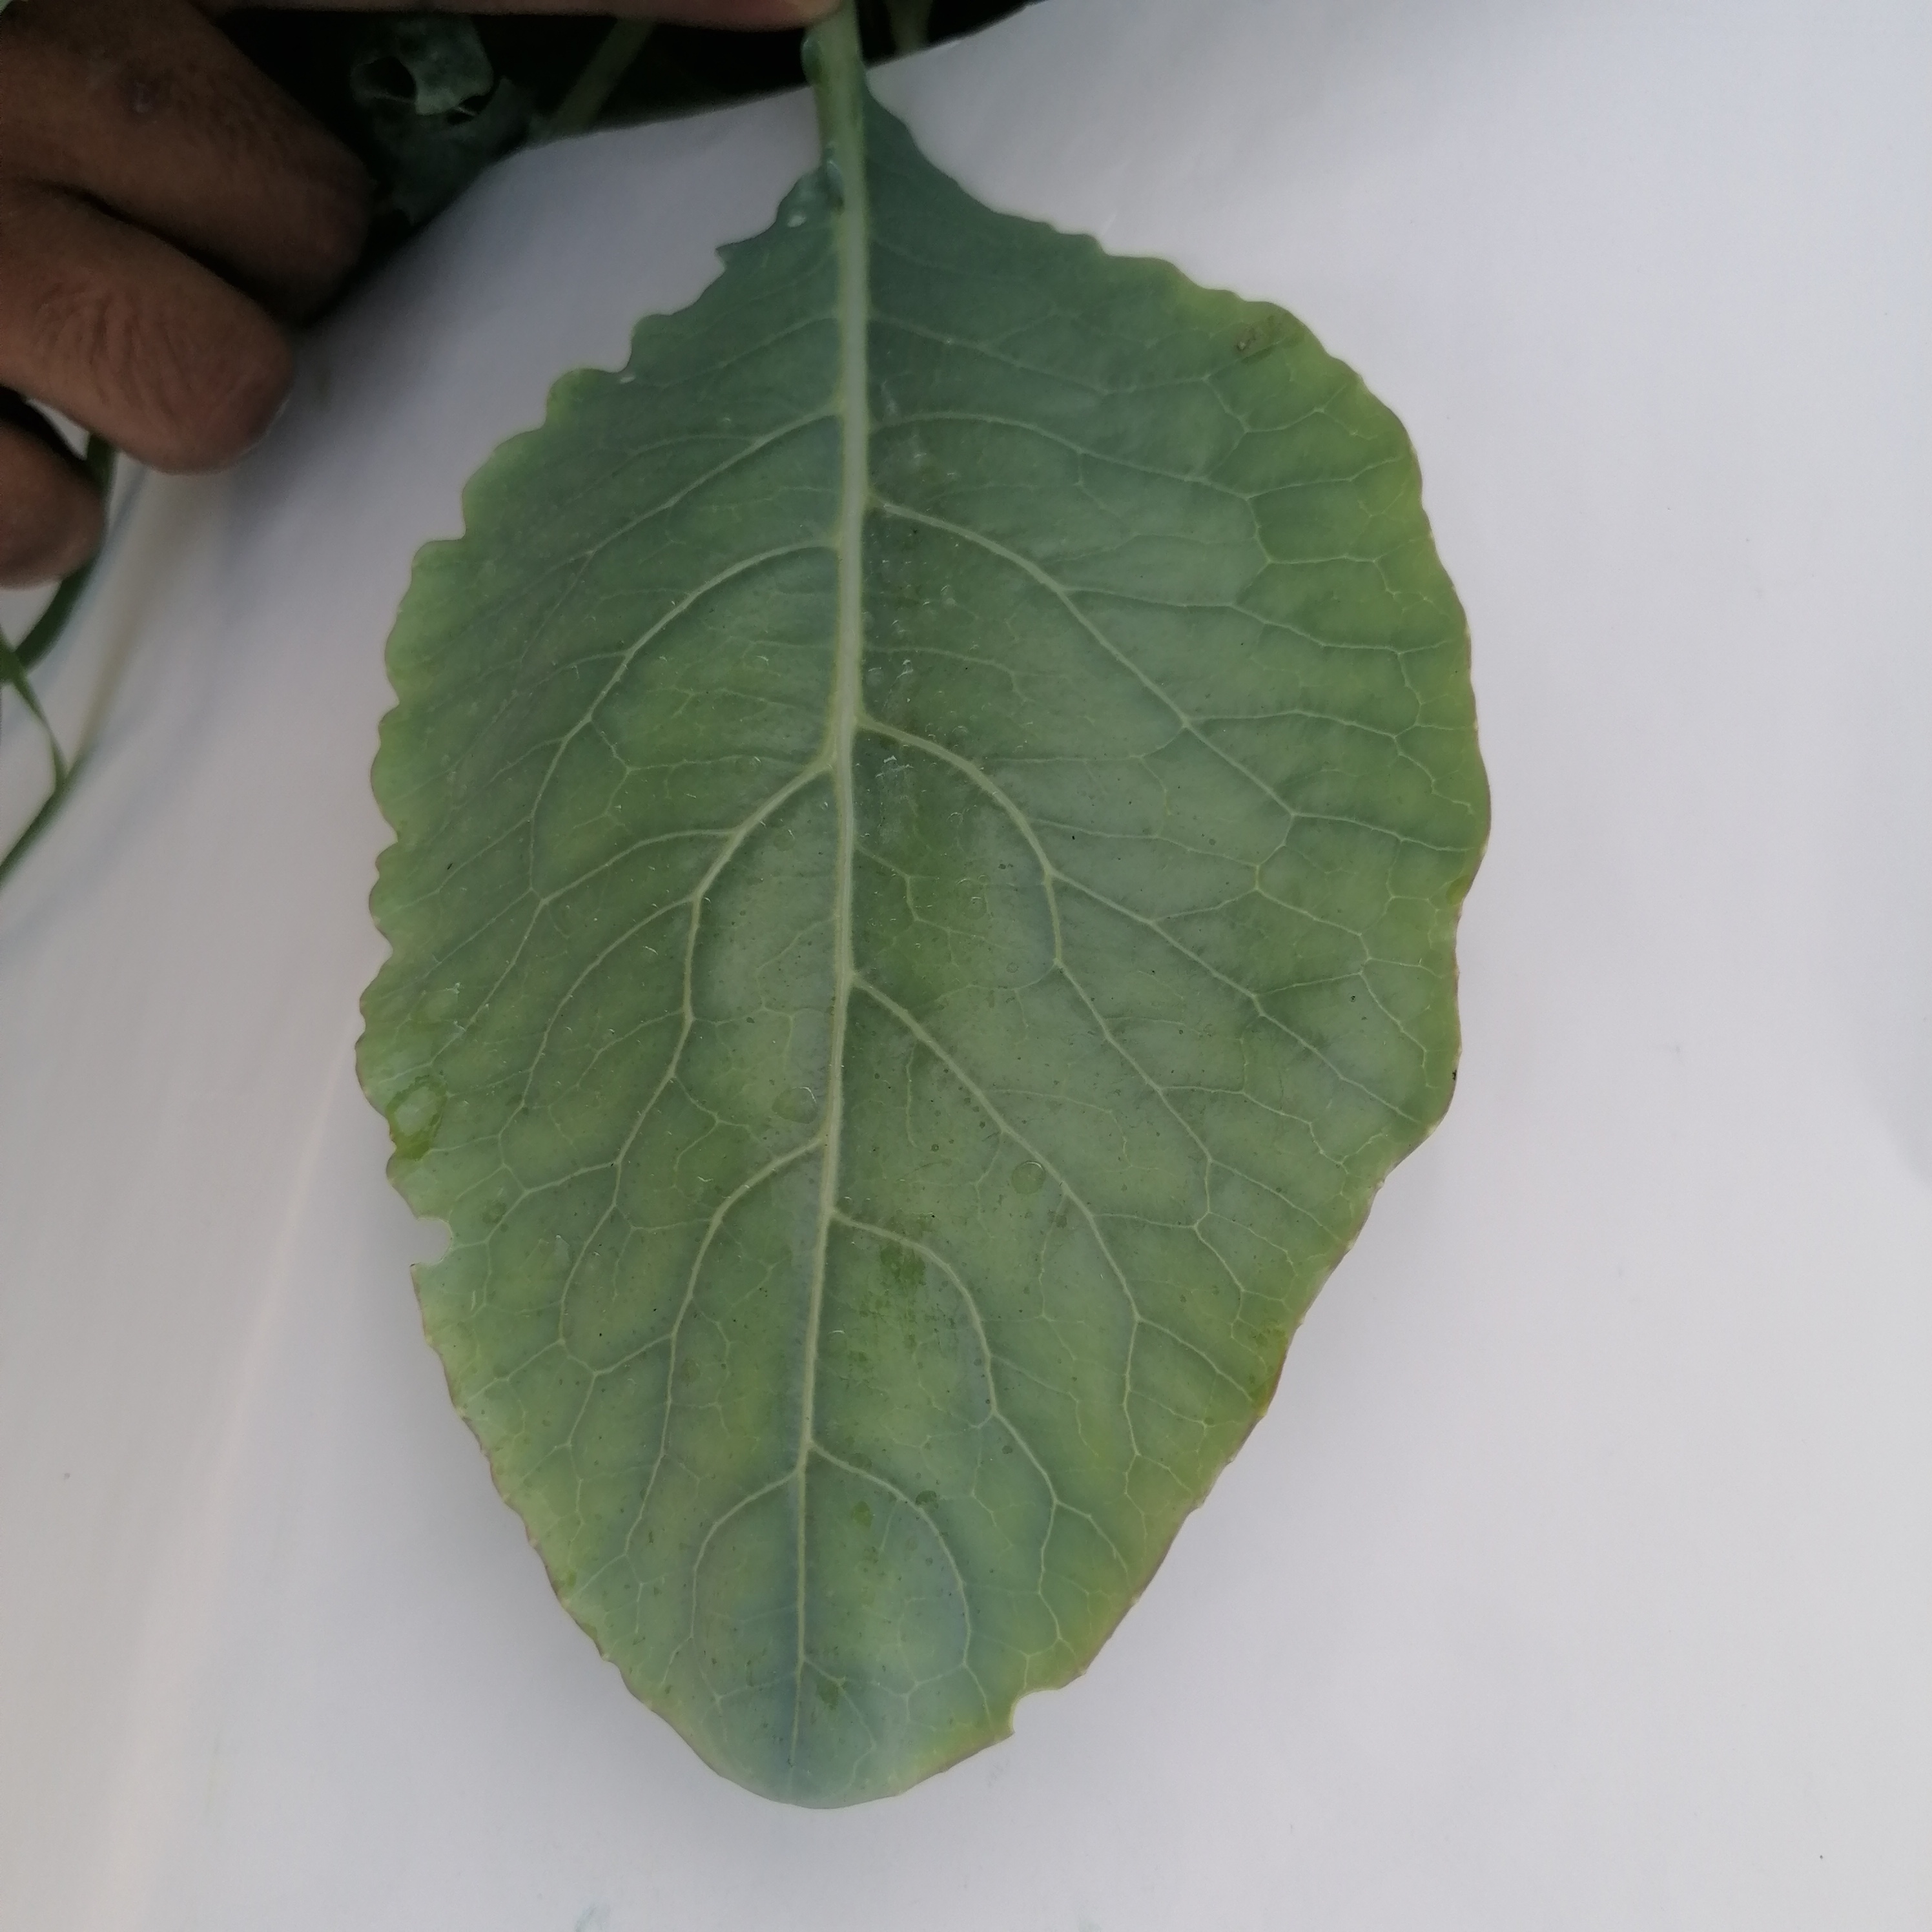
Label: Healthy